Drumright, Oklahoma

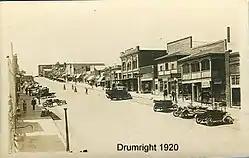
Historical Drumright (1920)

The town sprang up nearly overnight in 1912, after wildcatter Thomas Baker Slick struck oil on the farm of Frank Wheeler, causing a rush of speculators, oilfield workers, and merchants into the area. A post office was established in the community on December 28, 1912. Local landowners James W. Fulkerson and Aaron Drumright platted a townsite, which was initially called Fulkerson, The town was renamed for Aaron Drumright, a farmer and later local businessman whose farm was part of the townsite.